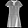
Label: Dress